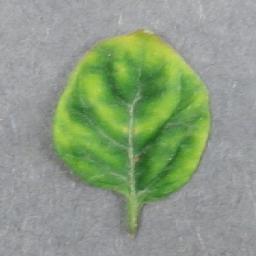
Label: Tomato___Tomato_Yellow_Leaf_Curl_Virus